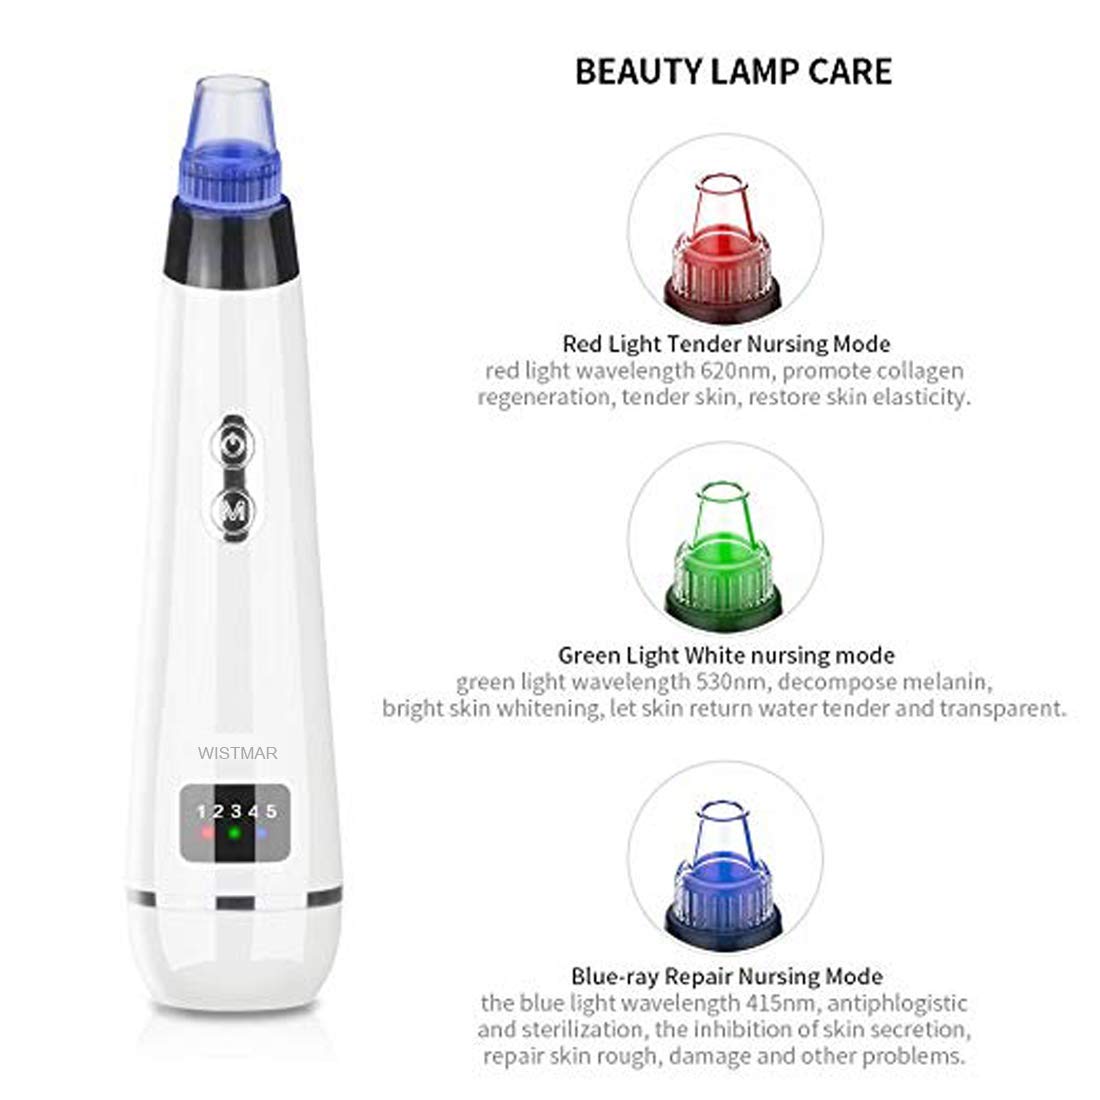
Blackhead Remover Vacuum Electric Facial Pore Cleaner Extractor Kit USB Rechargeable Blemish Blackhead Removal Tools Microdermabrasion Device 4 Probes LED Display for Facial Skin
Category: All Beauty
♥Smart micro-processor,powerful suction,no chemical ingredient!skinlover blackhead remover pore vacuum with your beautiful transformation! ✔Fine tender skin: Blackhead remover gently removes aged cutin from the skin,leaving the skin soft and smooth.✔Tighten the face:Vacuum absorption technique, which pulls the skin, blackhead remover improves the double chin, and achieves v-shaped face.✔Vacuum suction: Strong absorption of blackhead on the skin, grease dirt and so on, blackhead remover cleans the skin.✔Reduce fine lines:Skin is pulled and massaged by using blackhead remover to increase vitality and reduce fine lines.puis100
Features: Blackhead Remover,Vacuum absorption technique!puis100 | 3 suction modes& replaceable beauty heads for different skin types and conditions!puis100 | Reliable&Safe Blackhead Remover Vacuum!puis100 | Portable Design,Easy Use!Built-in rechargeable lithium battery Blackhead Remover lasts over 150mins each time.puis100 | Satisfaction Guarantee! FDA, FCC, CE, ROHS certificated to ensure you feel assured during using our pore vacuum extractor puis100